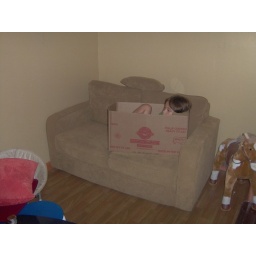
boy in a box